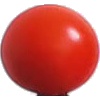
Label: Tomato Cherry Red 1